Saiyid Muhammad Hadi

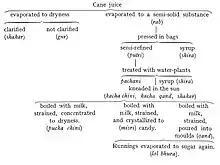

Hadi came from a family of Baraha Syeds who had fled Lucknow to Muzaffarnagar after the Sikhs invaded. A grandfather had been a military officer in Oudh and a collector of revenue in Sultanpur District. Hadi's father had been a Tahsildar in Pratapgarh during Mughal rule who practiced law after English annexation. Hadi studied at Sultanpur High School and was trained at the Royal College, Cirencester where he received the Holland Gold Medal. He was later deputed by the Oudh Talukdars to travel to America in 1888-89 to examine the possibility of technical education for Indian students. He was deputed by the Secretary of State to study in Paris under Louis Pasteur between 1882 and 1889 and then joined the Agricultural Department in the United Provinces. Hadi worked under W. H. Moreland in the United Provinces of Agra and Oudh. He was appointed assistant magistrate and collector 5 April 1890. Assistant director of land records 1891. Superintendent of inland emigration 1893. He became Deputy Commissioner for Pratapgarh on 4 January 1911.